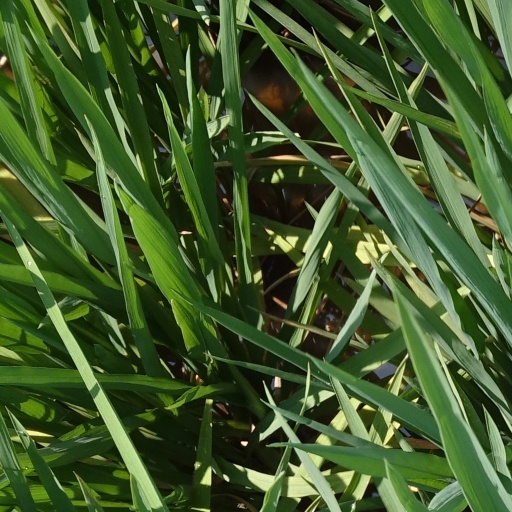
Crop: rice